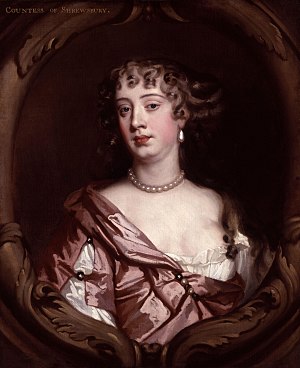
George Villiers, 2. hertug af Buckingham
Anna Talbot, grevinde af Shrewsbury.
George Villiers, 2. hertug af Buckingham var en engelsk minister, søn af George Villiers, 1. hertug af Buckingham.